Wallingford, Oxfordshire

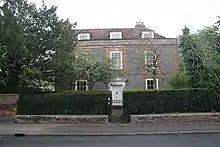
Winterbrook House

Winterbrook House was the home of author Agatha Christie and her husband Max Mallowan from 1934 until her death in 1976 and his in 1978. It is believed that she based the home of her character Miss Marple, Danemead in the village of St. Mary Mead, on Winterbrook House. The house is privately owned and is part of the Agatha Christie Trail.